List of numbered streets in Manhattan

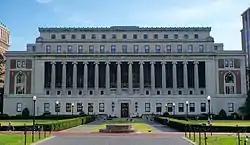
Butler Library on the campus of Columbia University

As with all of Manhattan's numbered streets from 60th to 109th Street, 80th Street is divided by Central Park into eastern and western sections. Traffic on 80th Street, on both sides of the park, runs west to east.